Sir Edward Littleton, 4th Baronet

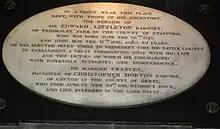
Memorial to Sir Edward Littleton, the 4th and last baronet, in St Michael's church, Penkridge. He moved the family seat to Teddesley Hall and died without issue in 1812, leaving the estates to his great-nephew, Edward Walhouse, who became Edward Littleton, 1st Baron Hatherton

Sir Edward Littleton of Pillaton Hall, 4th Baronet, (c. 1727–1812) was a long-lived Staffordshire landowner and MP from the extended Littleton/Lyttelton family, who represented Staffordshire in the Parliament of Great Britain and the Parliament of the United Kingdom for a total of 28 years. The last of the Littleton Baronets of Pillaton Hall, he transferred the family seat from eponymous Pillaton to Teddesley Hall, and died childless, leaving the estates to his great-nephew, Edward Walhouse, who became Edward Littleton, 1st Baron Hatherton.